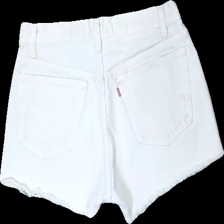
View: back
Type: Shorts
Category: Ladies
Brand: Levi'S
Colors: White
Material: 100% cott
Cut: Regular
Season: All
Stains: Minor
Price range: <50
Recommended usage: Reuse